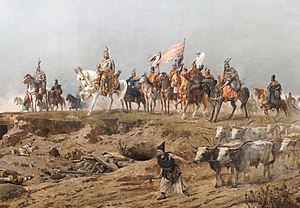
Ungarere
Fyrst Árpáds færd gennem Karpaterne. Detalje af Árpád Feszty og hans assistenters enorme (1800 m²) lærred, malet til fejringen af 1000-årsjubilæet for magyarernes erobring af Ungarn, nu udstillet på Ópusztaszer nationalhistoriske museum i Ungarn
Ungarere er en folkegruppe, som først og fremmest knyttes til Ungarn. Ordet ungarsk har en videre mening fordi det, særlig tidligere, henviste til alle indbyggere i det ungarske kongedømme uanset etnisk identitet. Det latinske udtryk natio hungarica henviste til adelen i kongedømmet Ungarn uden hensyn til etnisk tilhørighed.